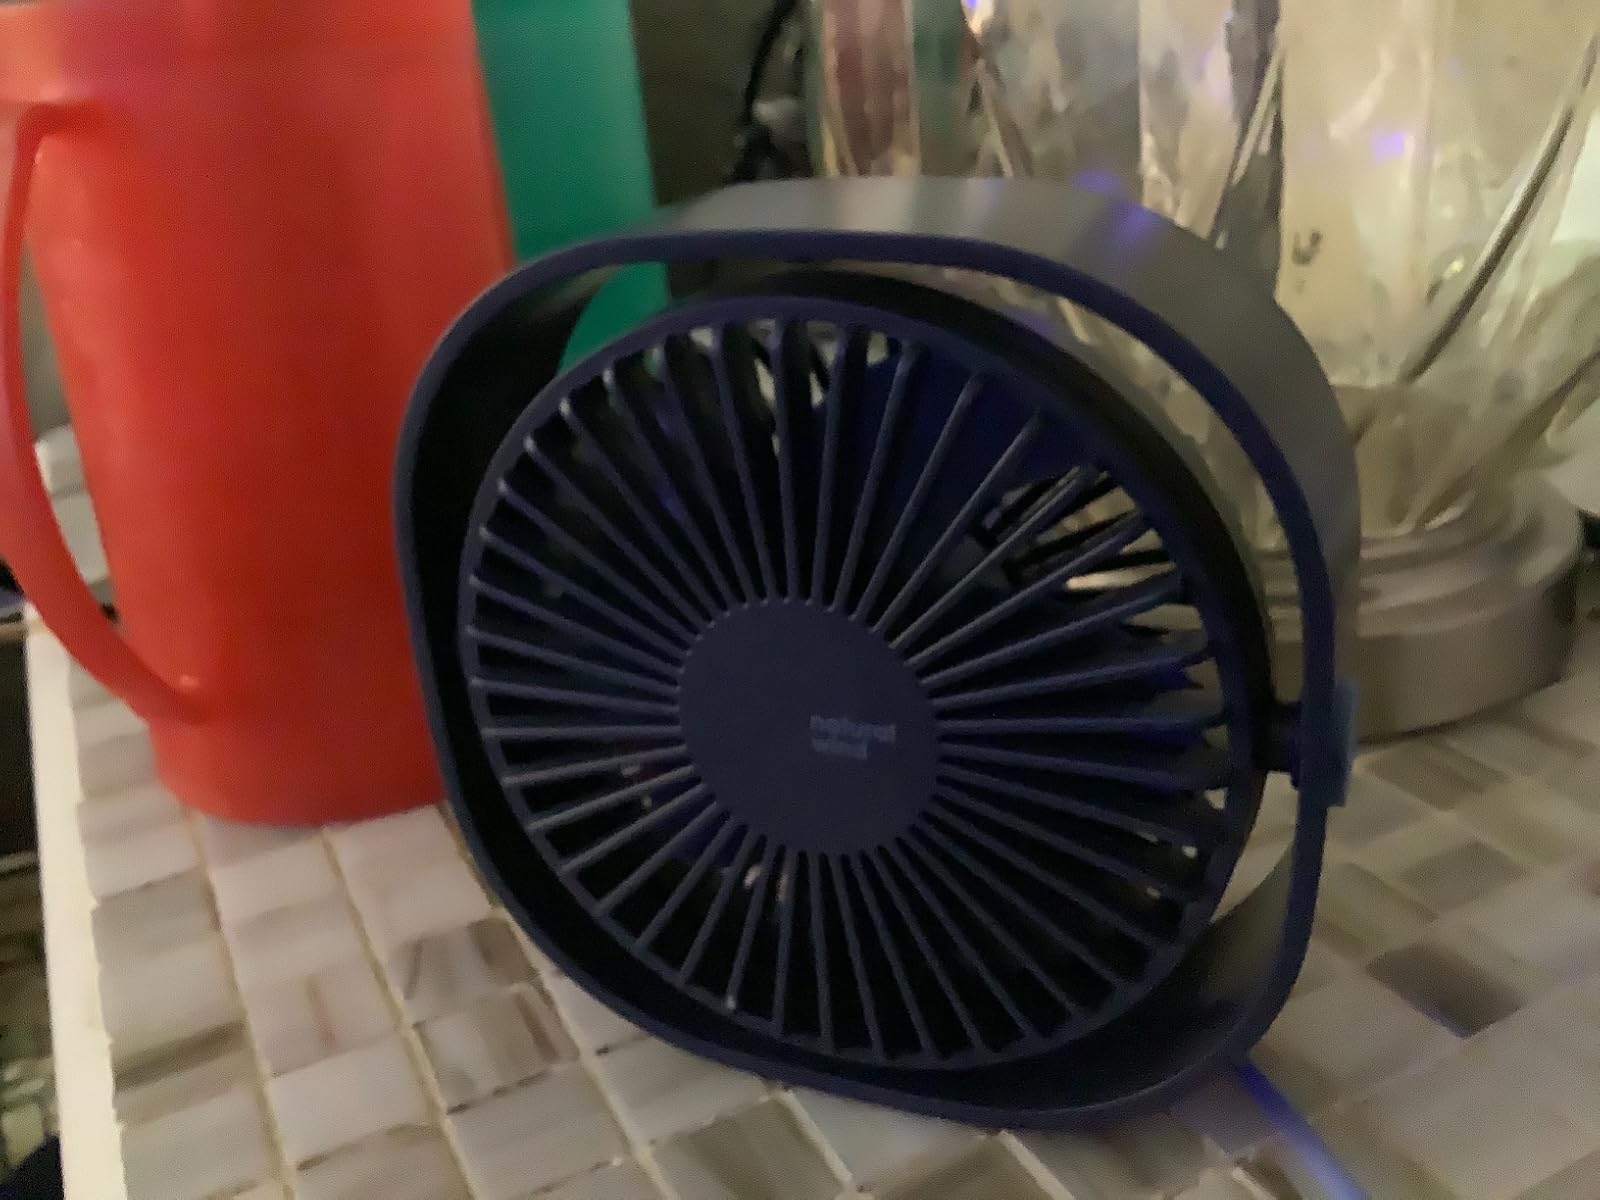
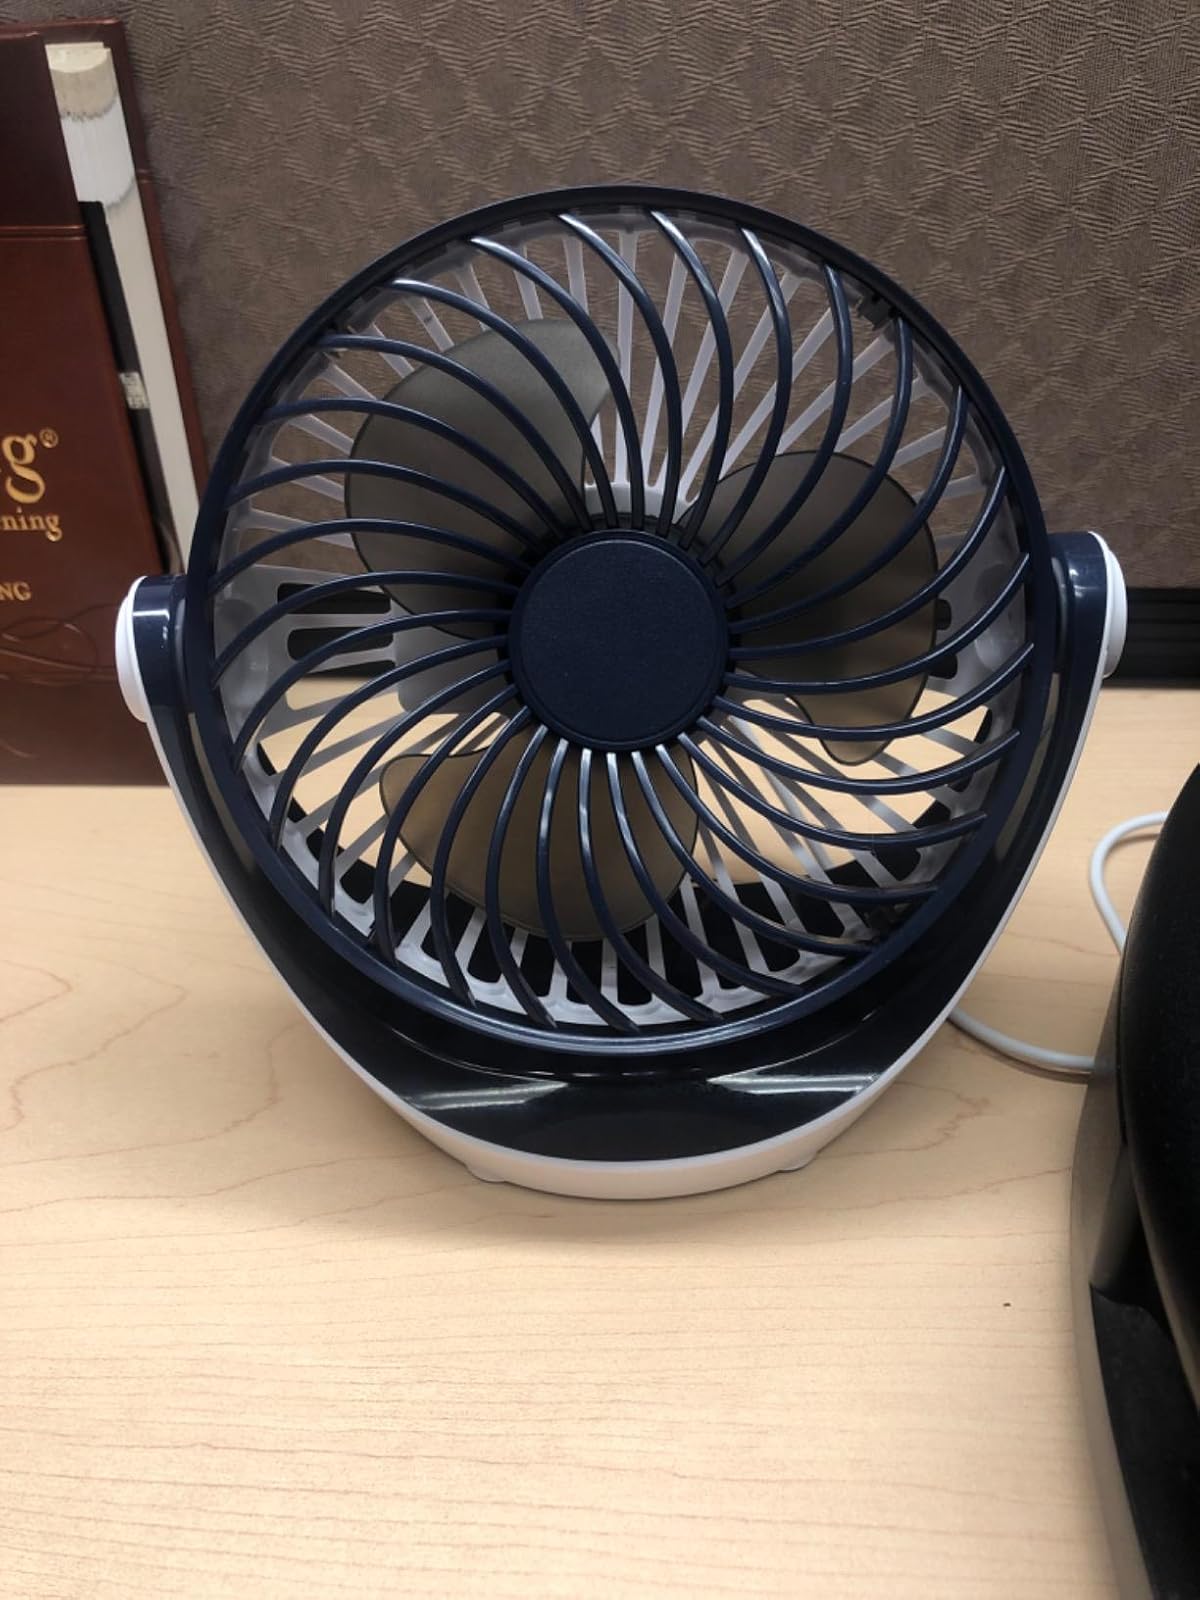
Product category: fan
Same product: no